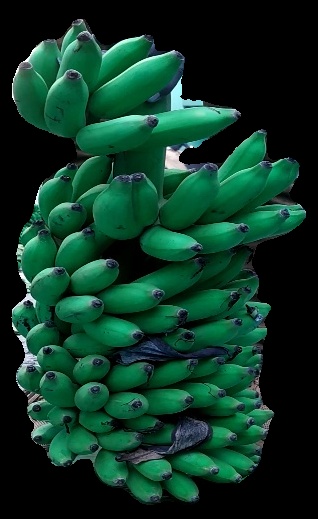
Variety: elakki-bale
Grade: grade1